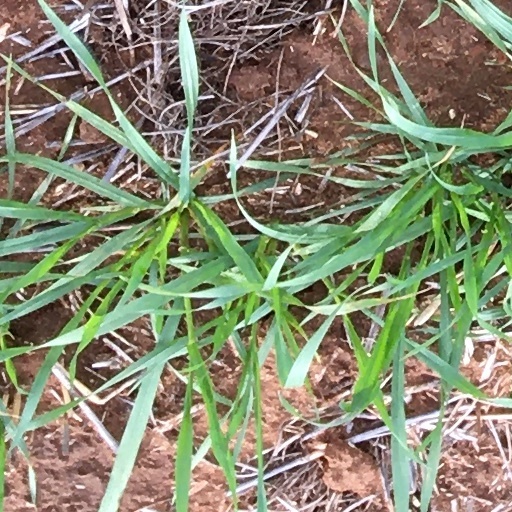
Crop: wheat